Skyblazer

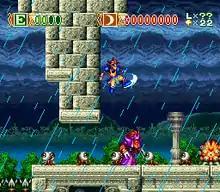
Gameplay screenshot.

There are a total of 17 levels with a few more stops on the map where the elder (Brahma in the Japanese version) gives passwords to the player and ten bosses including the final boss, Raglan (Ravana in the Japanese version). Four of those must be fought twice, since they reappear immediately before Ashura, who appears before Raglan. An overhead map allows for movement between levels, including back to ones already completed, and its slight non-linearity allows the player to skip some levels (at the cost of the magic spells and other powerups obtainable in them).